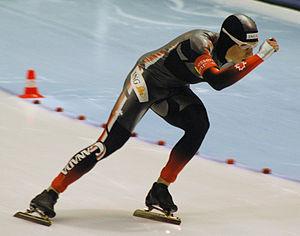
Justin Warsylewicz est un patineur de vitesse canadien, né le 19 octobre 1985 à Regina au Canada.